José Joaquín Mora Porras

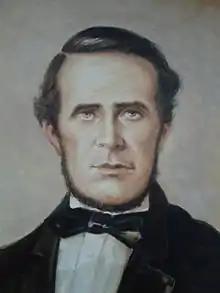
Photo of Jose Joaquin Mora Porras

José Joaquín Mora Porras (1818–1860) was a Costa Rican politician. He was the younger brother of the presidents of that country, Juan Rafael Mora Porras and Miguel Mora Porras, and was deputy commander of the armed forces in San Jose, Costa Rica.